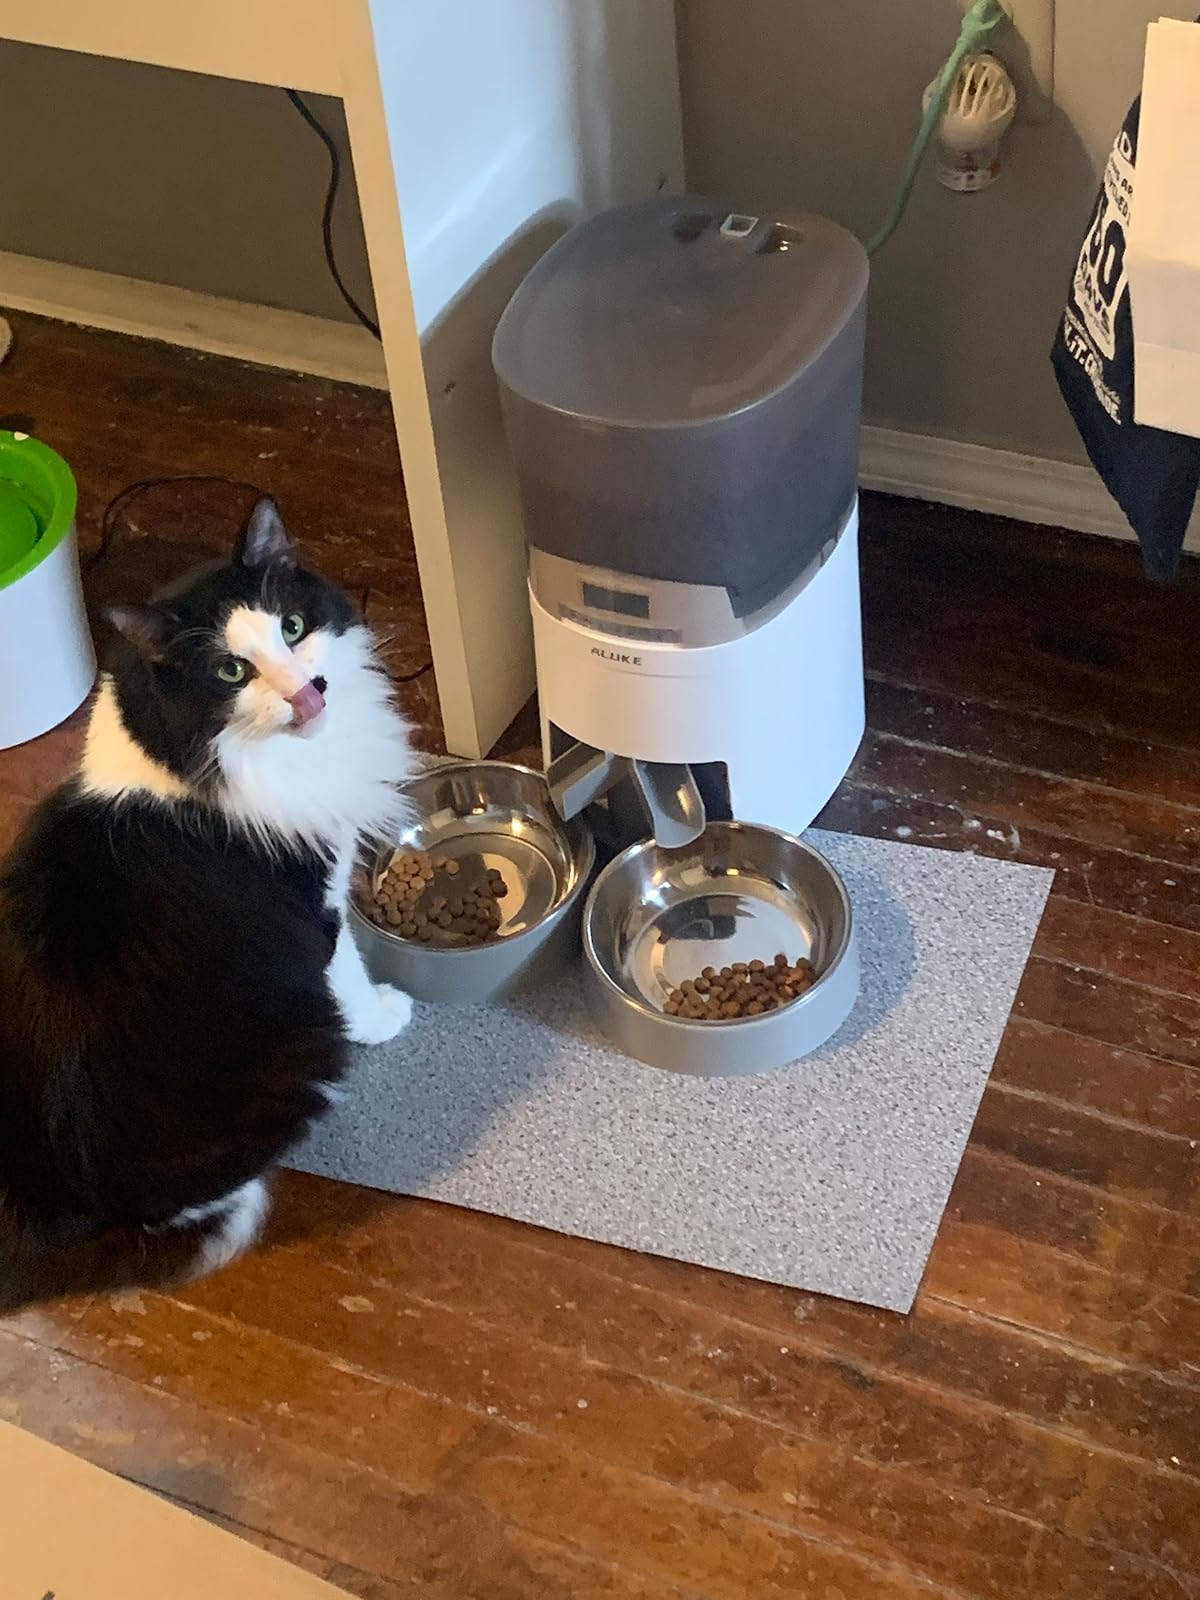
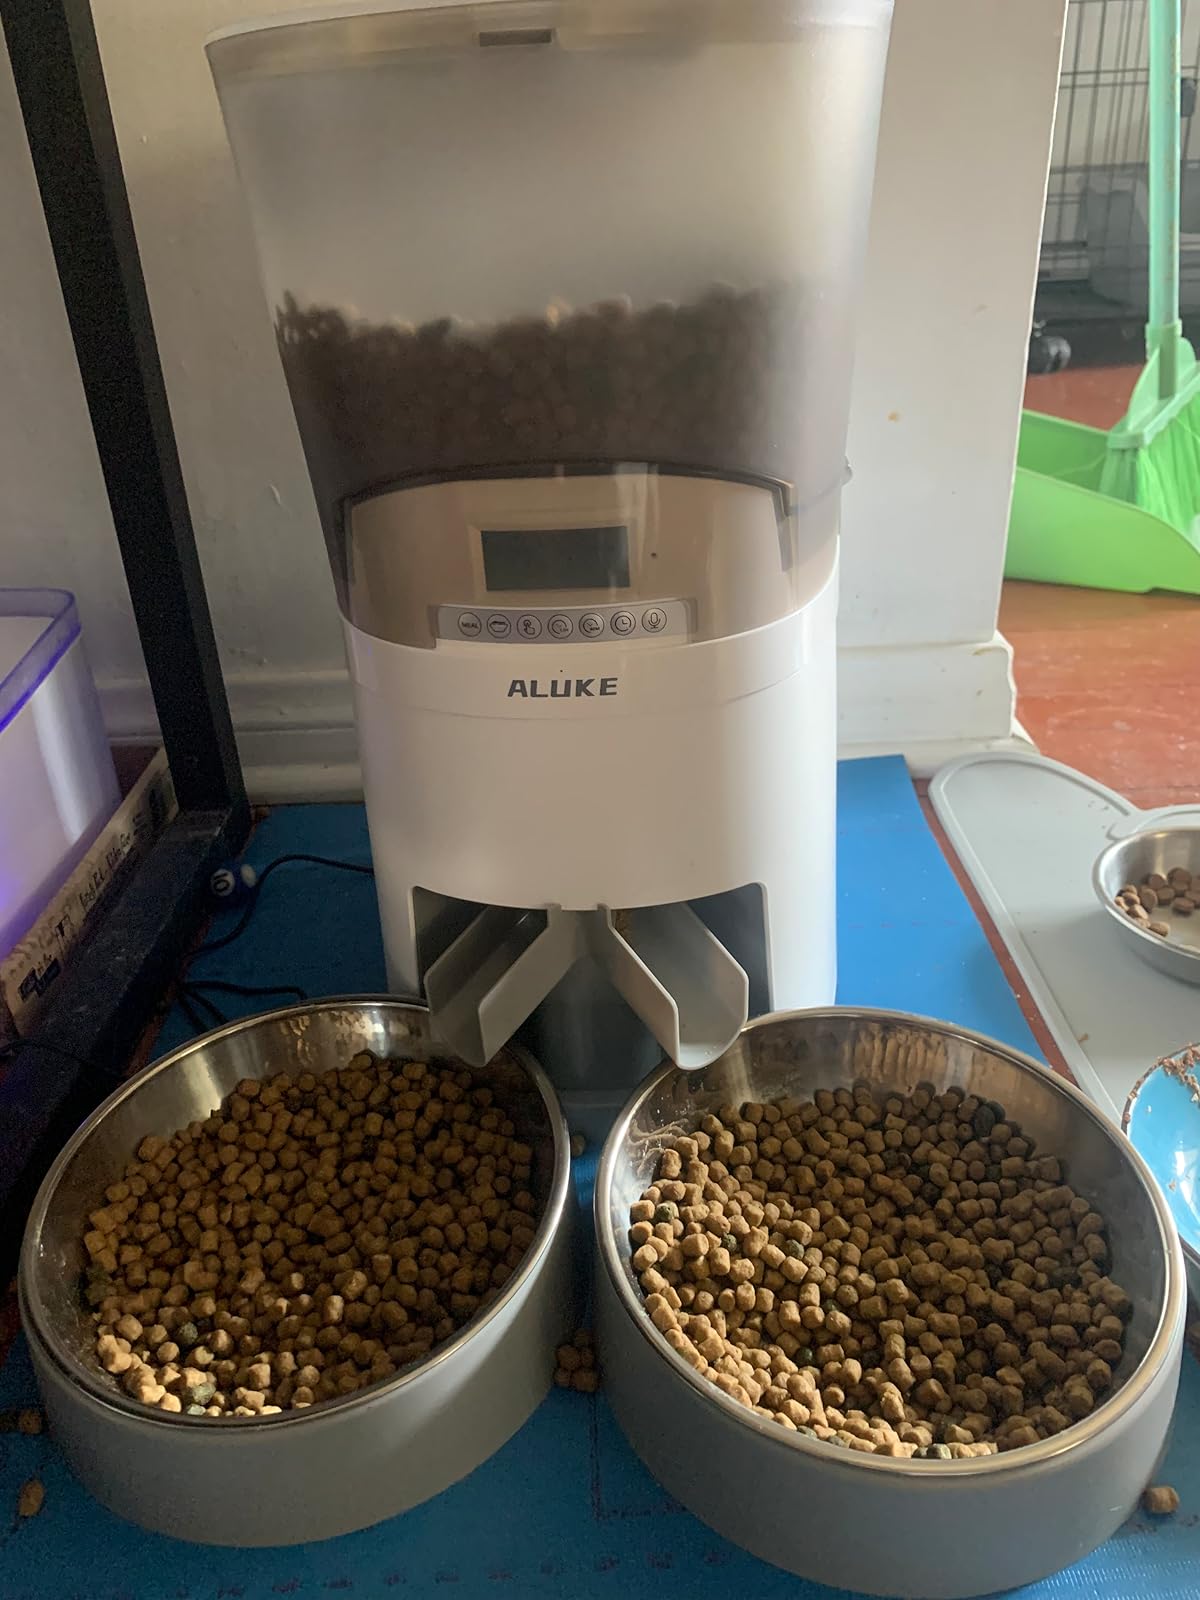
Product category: items_feeder
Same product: yes